Amarasilpi Jakkanna

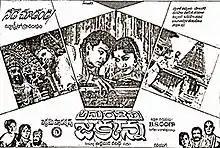
Theatrical release poster

Amarasilpi Jakkanna is an Indian 1964 Telugu-language biographical film directed and produced by B. S. Ranga. The film stars Akkineni Nageswara Rao in the title role of Jakanachari, a legendary sculptor from the Hoysala period, whose dedication to art and personal sacrifices form the core of the narrative. The film also features B. Saroja Devi, V. Nagayya, and Udaya Kumar in key roles, with music composed by S. Rajeswara Rao.